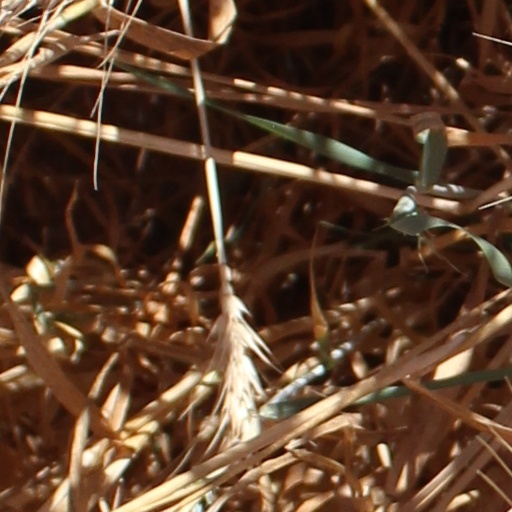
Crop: wheat